Moby Grape

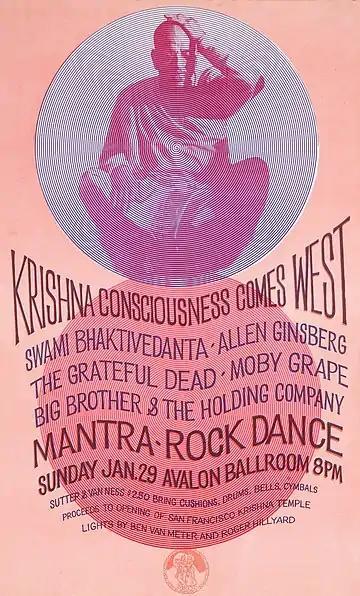
The Mantra-Rock Dance promotional poster featuring Moby Grape

In a marketing stunt, Columbia Records immediately released five singles at once, and the band was perceived as being over-hyped. This was during a period in which mainstream record labels heavily promoted what were then considered counter-cultural music genres. The record was critically acclaimed and fairly successful commercially, with The Move covering the album's "Hey Grandma" (a Miller-Stevenson composition) on their self-titled first album. More recently, "Hey Grandma" was included in the soundtrack to the 2005 Sean Penn-Nicole Kidman film, "The Interpreter", as well as being covered in 2009 by the Black Crowes, on "Warpaint Live". Spence's "Omaha" was the only one of the five singles to chart, reaching number 88 in the US in 1967 and number 87 in Canada. Miller-Stevenson's "8:05" became a country rock standard (covered by Robert Plant, Guy Burlage, and others).